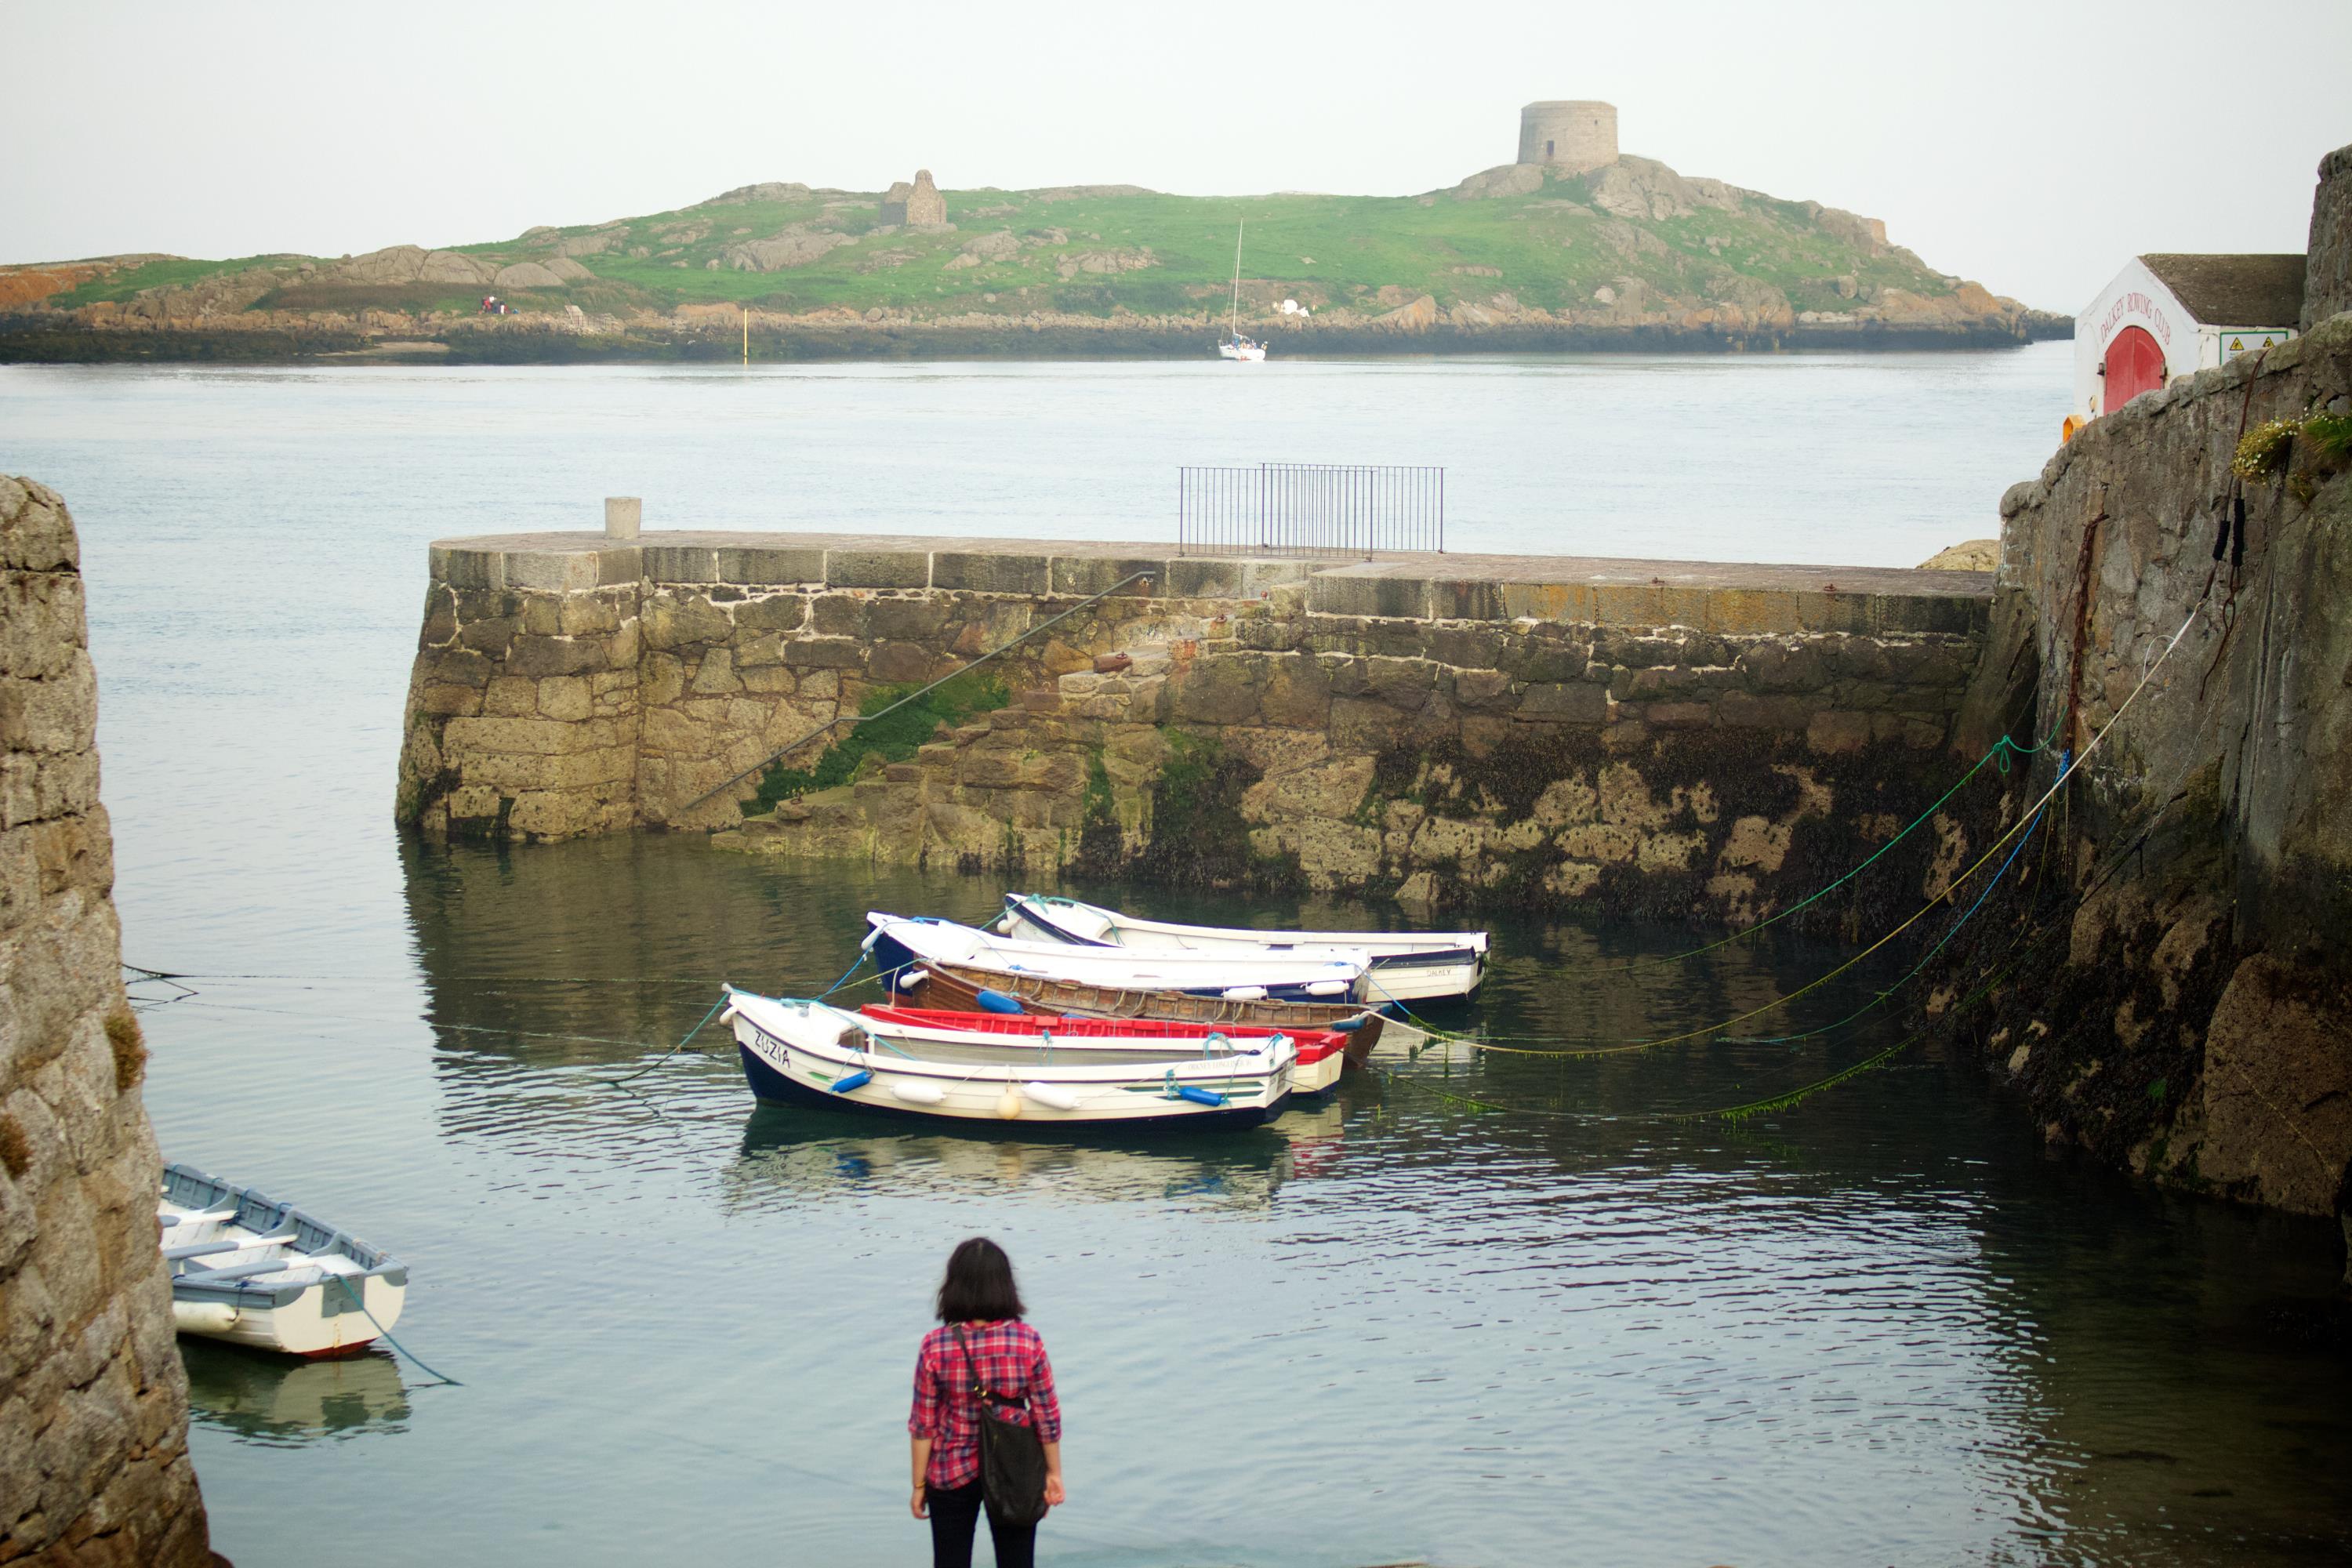
water transportation, boat, vehicle, sea, tourism, waterway, river, coast, calm, coastal and oceanic landforms, harbor, watercraft, bay, boating, rock, leisure, vacation, lake, house, channel, fishing vessel, city, cliff